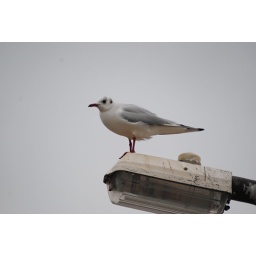
A Gull sitting on a lamp post near the Hayling ferry , Eastney